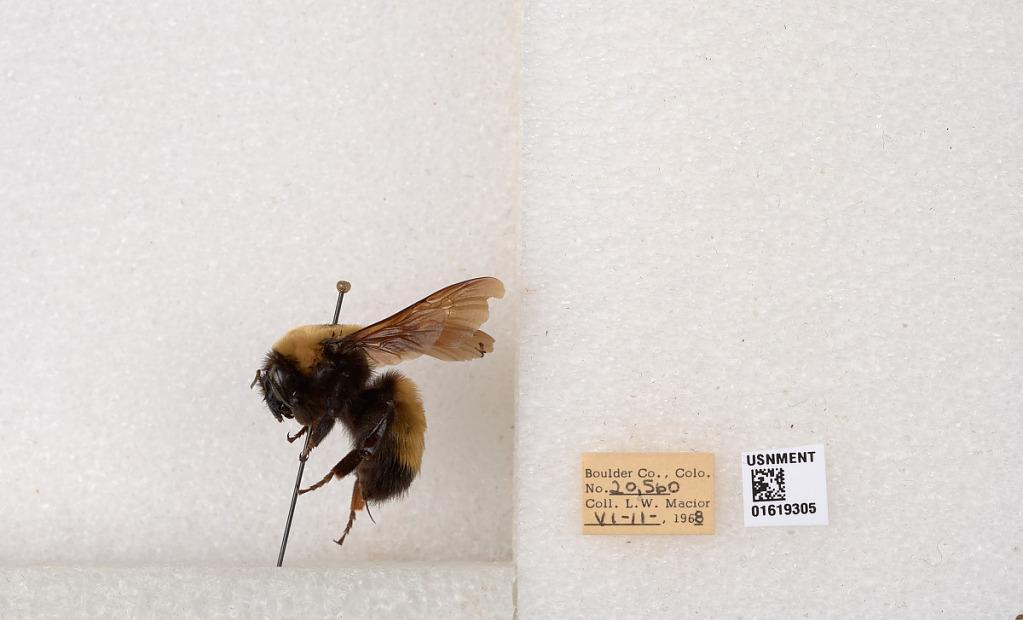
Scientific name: Bombus (Bombus) nevadensis Cresson